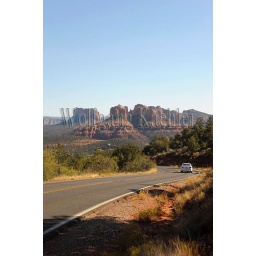
Usa, arizona, sedona, red rock loop road with cathedral rock in background, car